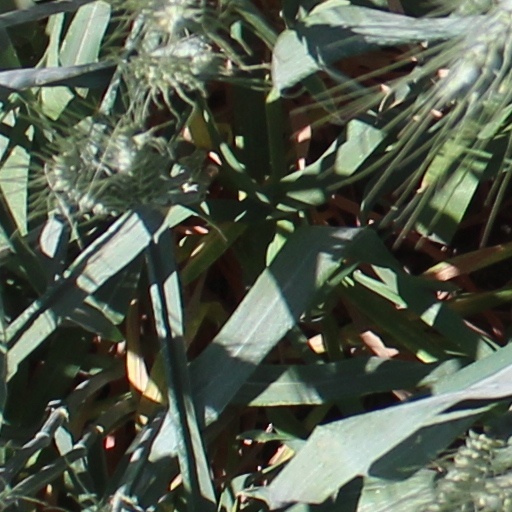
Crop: wheat